Mars Express

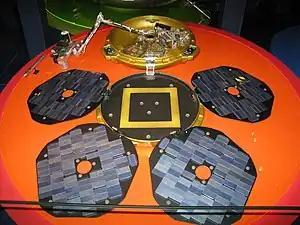
A replica of the "Beagle 2" lander component of "Mars Express" at the Science Museum, London

The "Beagle 2" lander objectives were to characterize the landing site geology, mineralogy, and geochemistry, the physical properties of the atmosphere and surface layers, collect data on Martian meteorology and climatology, and search for possible signatures of life on Mars. However, the landing attempt was unsuccessful and the lander was declared lost.